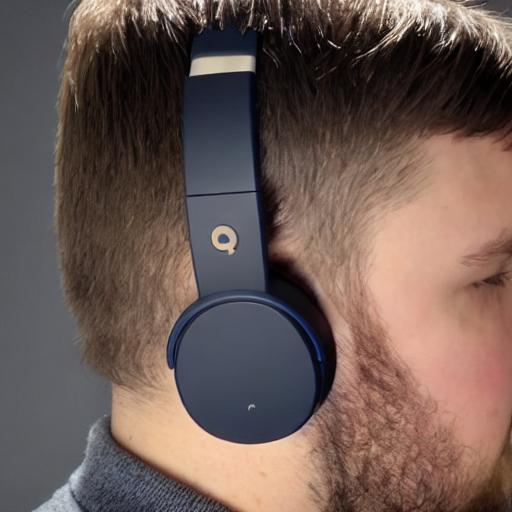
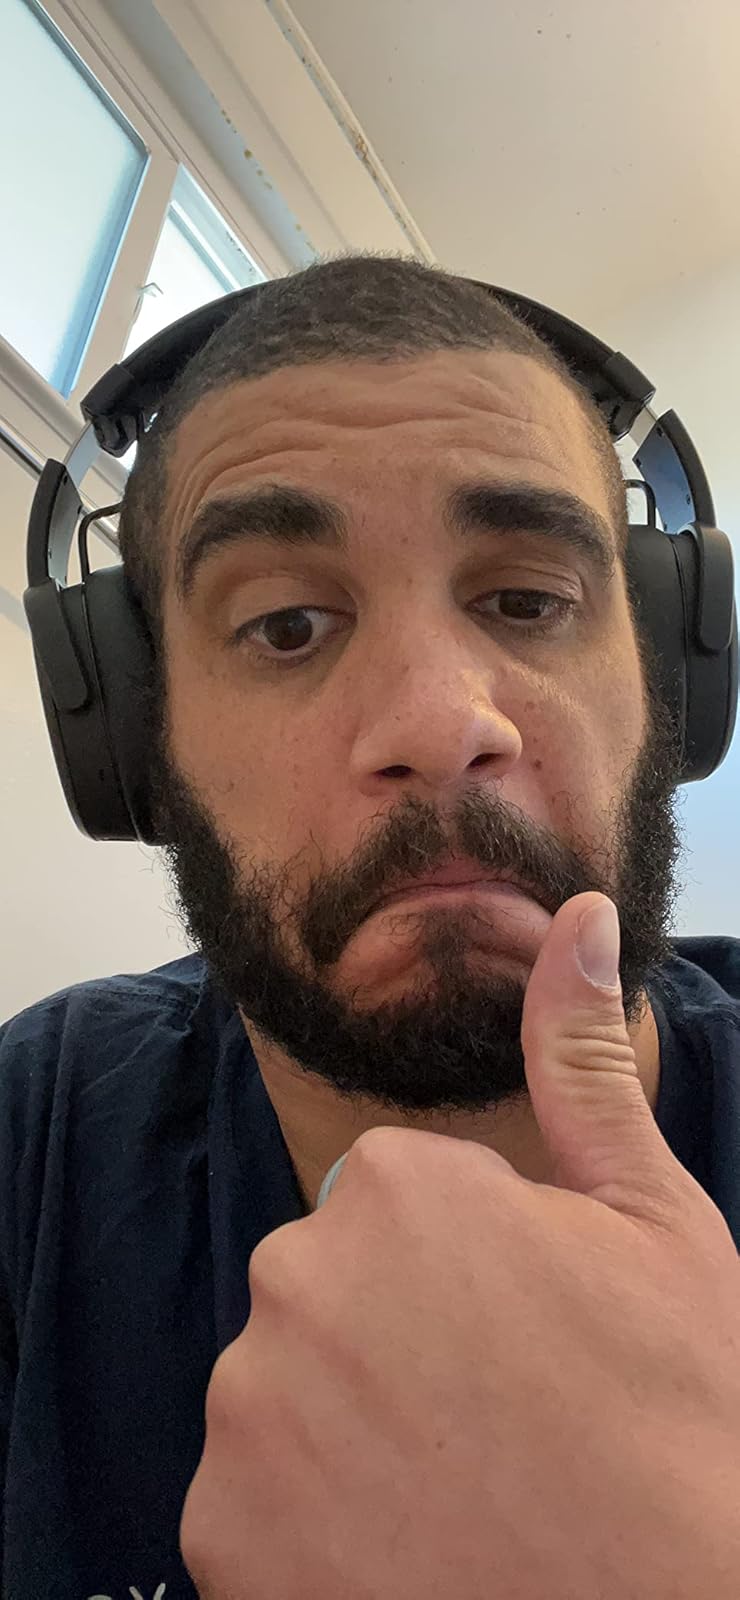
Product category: headphones
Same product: no